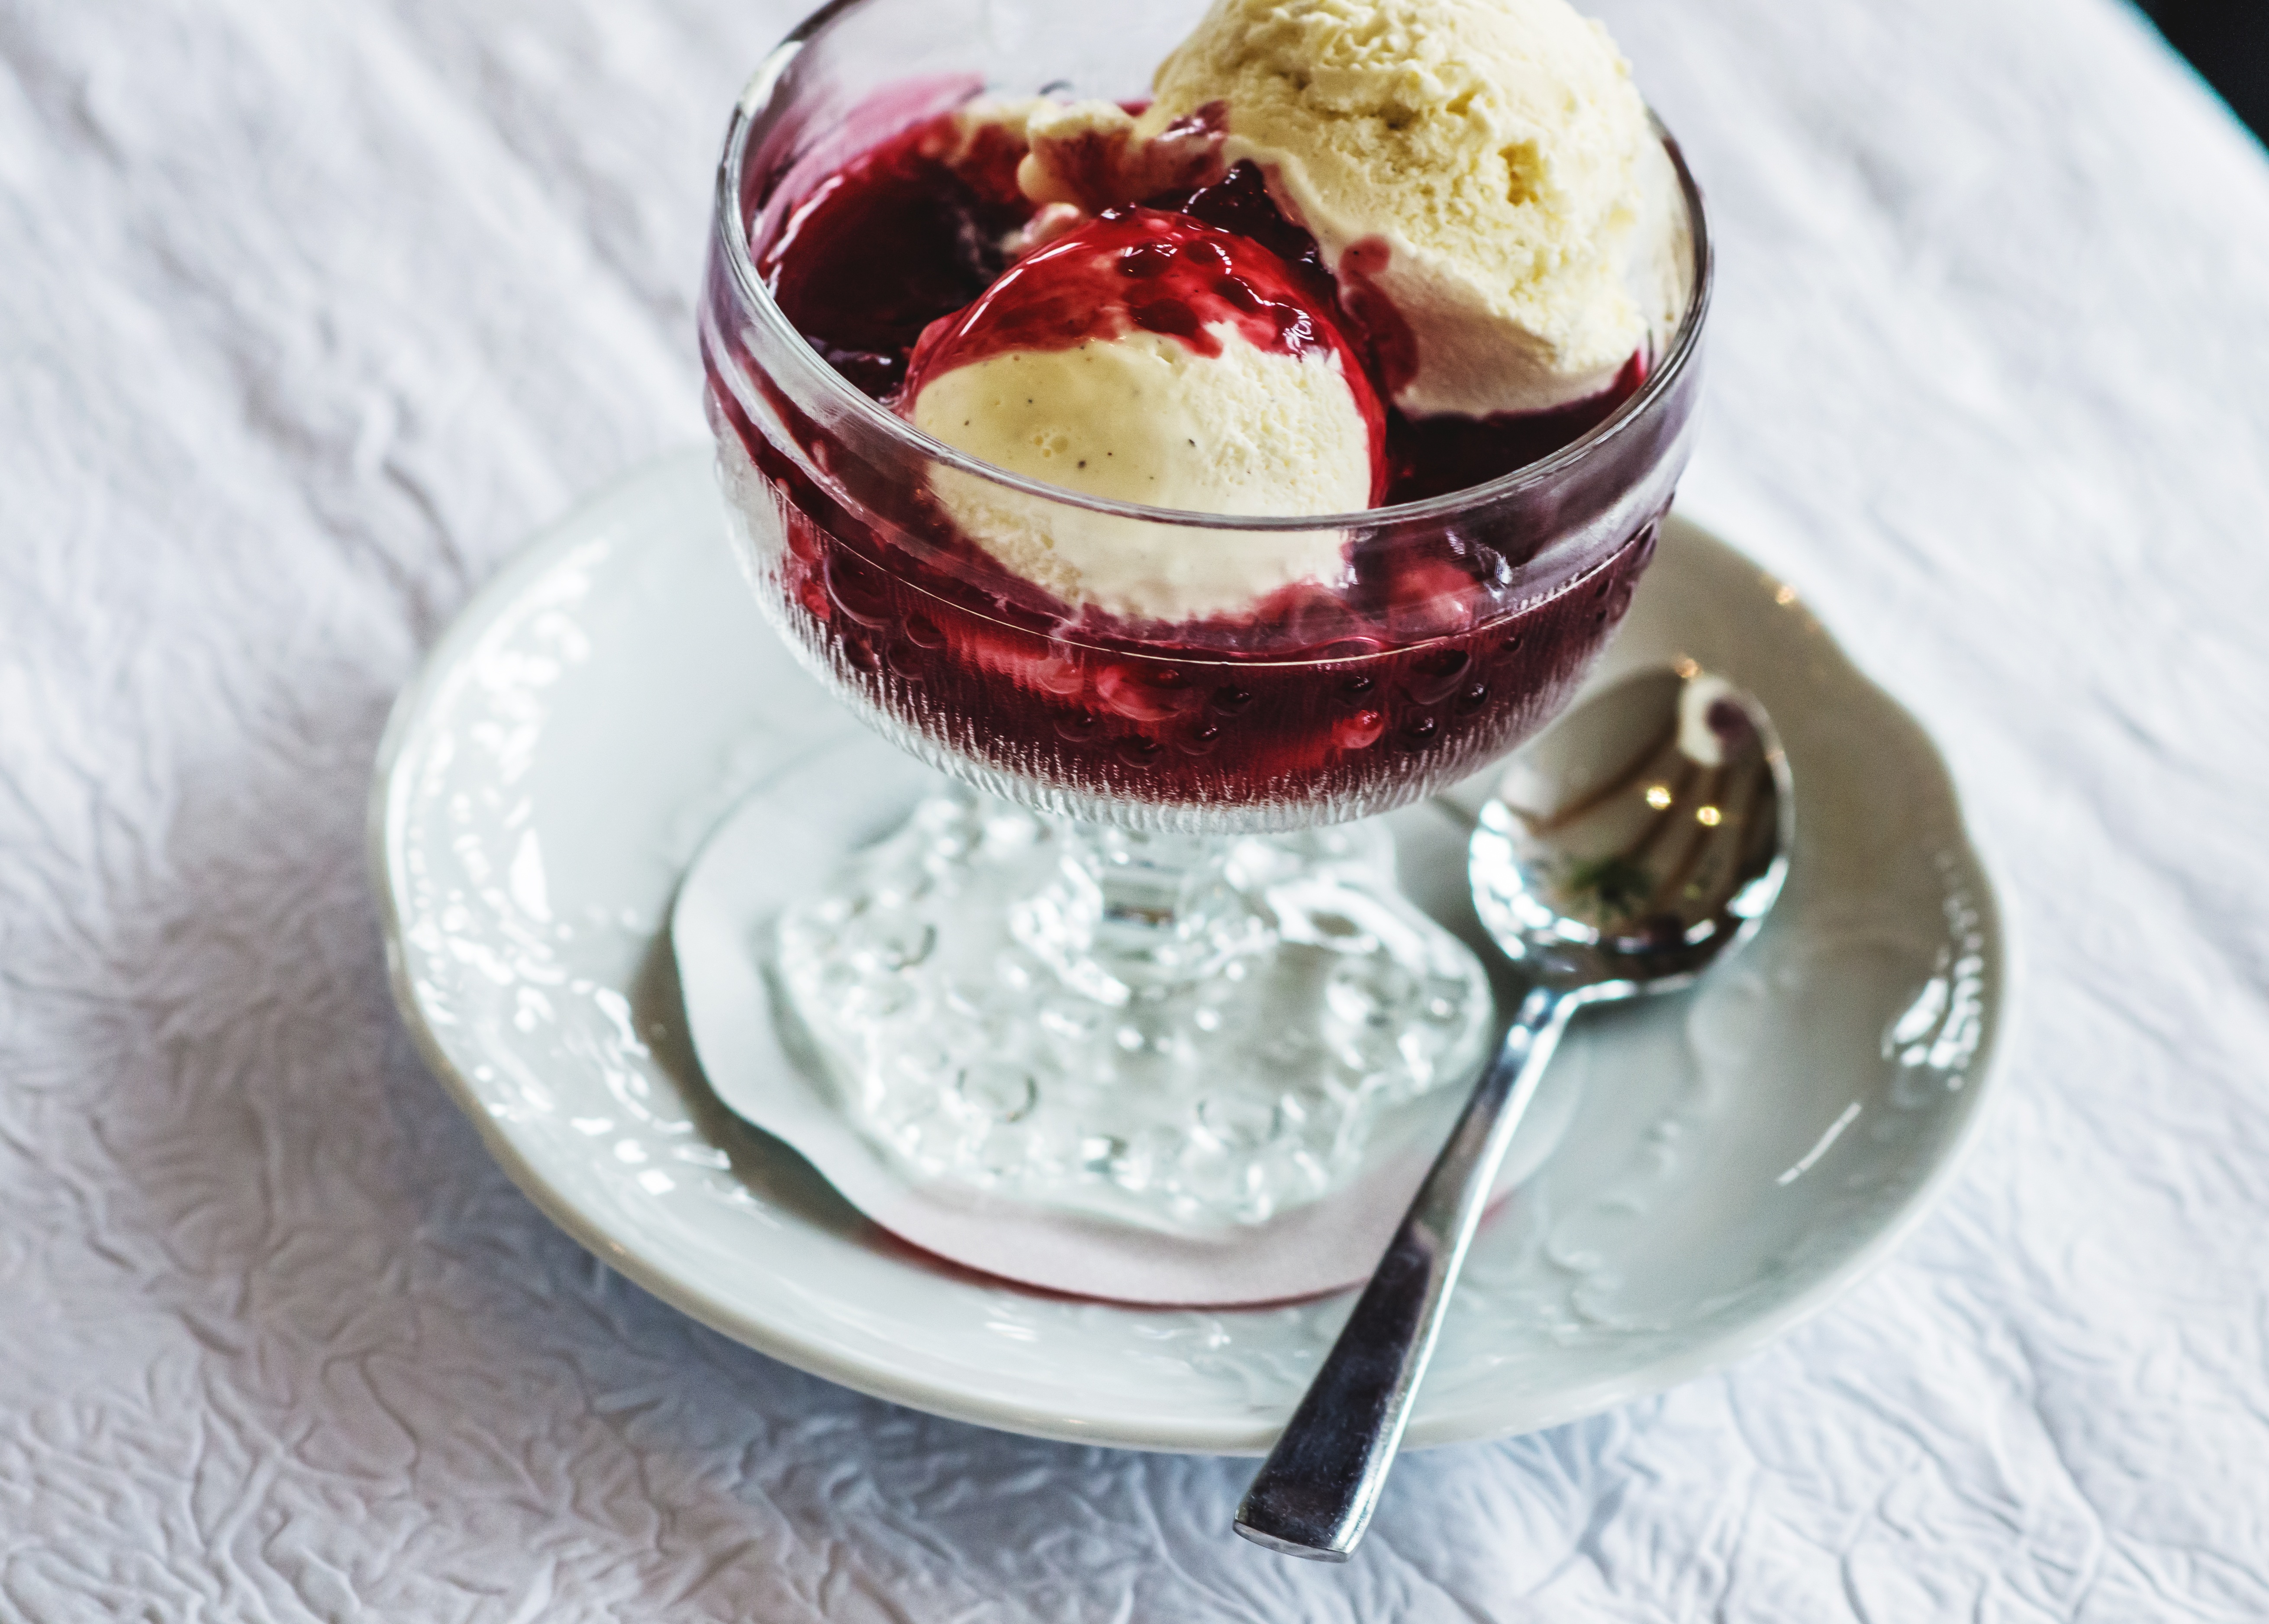
plant, fruit, berry, sweet, ice, dish, food, red, produce, drink, breakfast, ice cream, dessert, spoon, shell, strawberry, coconut, whipped cream, berries, fruits, flavor, vanilla ice cream, forest fruits, red fruit jelly